Question: Please indicate a possible affordance area of the couch that can be used for sitting
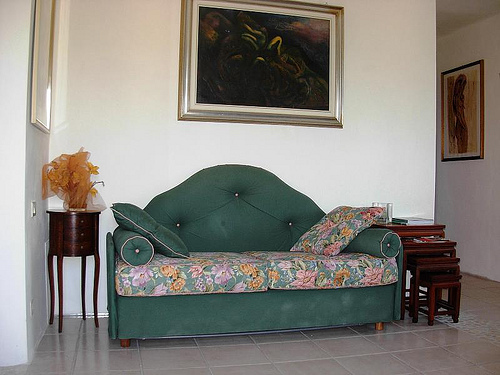
Answer: [117.782, 249.026, 389.667, 274.114]